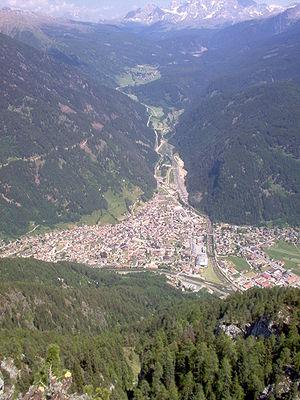
Predazzo /pre'da:tʦo/ est une commune italienne d'environ 4 500 habitants située dans la province autonome de Trente dans la région du Trentin-Haut-Adige dans le nord-est de l'Italie.